Mobile catering

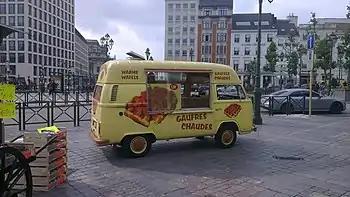
A van selling waffles in Brussels, Belgium.

Mobile catering is the business of selling prepared food from some sort of vehicle. It is a feature of urban culture in many countries. Mobile catering can be performed using food trucks, trailers, carts and food stands with many types of foods that can be prepared. Mobile catering is also used to provide food to people during times of emergency.